Wessex Formation

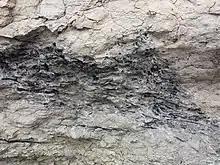
Close up of L6 plant debris bed, showing charcoalised plant matter suspended in grey mudstone

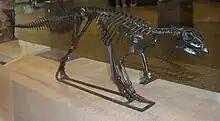
Skeleton of "Hypsilophodon"

A notable feature of the formation are the so-called "plant debris beds". These consist of a basal matrix supported conglomerate, grading upwards into grey mudstone with lignitic plant debris, including large trunk fragments of the extinct conifer "Pseudofrenelopsis" present in the upper portion. These were formed by sheet flood deposits induced by storms that filled pre-existing topographic lows like oxbow lakes and abandoned channels in the floodplain depositional environment. The debris beds do not form a continuous horizon throughout the formation, but are laterally extensive over tens of metres. Many of the wood fragments in the debris beds are cemented together with large nodules of pyrite, suggesting depositional conditions were anoxic. Most fossils within the formation are associated with the debris beds. Vertebrate fossils are mostly disarticulated individual bones and teeth, suggesting a long subaerial exposure prior to burial, though the bones lack abrasion, suggesting that they had not been significantly transported. Partial skeletons also sometimes occur, but are uncommon. Autochthonous siderite nodules are also present, which encase some of the fossils. Plant debris beds also exist within the Swanage section, and one of these horizons has yielded microvertebrate remains.